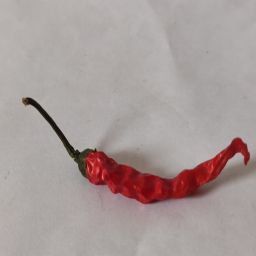
Crop: Chile Pepper
Quality: Dried